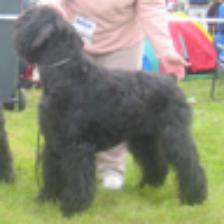
Label: NonHuman